The Man from Kangaroo

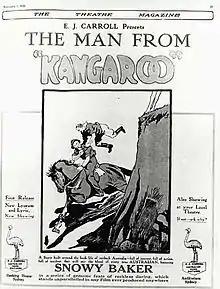
Theatrical release poster

The Man from Kangaroo is a 1920 Australian silent film starring renowned Australian sportsman Snowy Baker. It was the first of several films he made with the husband and wife team of director Wilfred Lucas and writer Bess Meredyth, both of whom had been imported from Hollywood by E. J. Carroll.